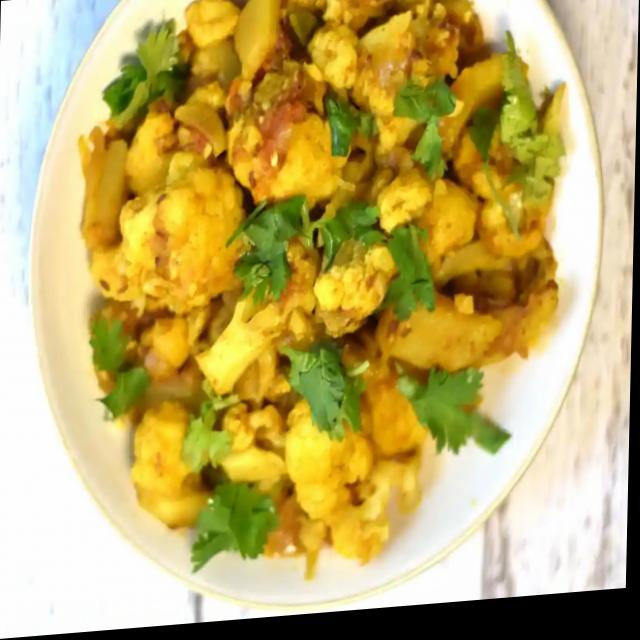
Dish: aloo_gobi